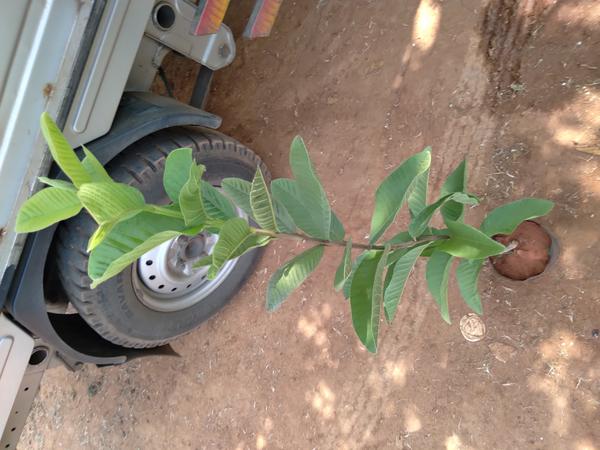
Plant: Gauva